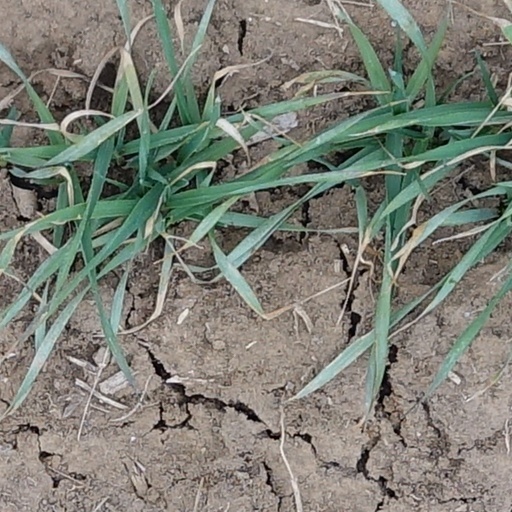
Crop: wheat